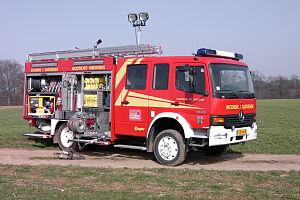
La désincarcération est l'action de dégager une personne prisonnière d'un véhicule accidenté. C'est une des opérations du prompt secours routier.
Le Corps grand-ducal d'incendie et de secours ou CGDIS est depuis le 1ᵉʳ juillet 2018 le corps des pompiers du Grand-duché de Luxembourg constitué à la base d'une loi du 27 mars 2018 portant organisation de la sécurité civile et création d'un corps grand-ducal d'incendie et de secours, par un regroupement de l'administration des services de secours, des services d'incendie et de sauvetage communaux, de la protection civile et des services d'incendie et de sauvetage de la ville de Luxembourg et de l'administration de la navigation aérienne, tous deux constitués de sapeurs-pompiers professionnels.